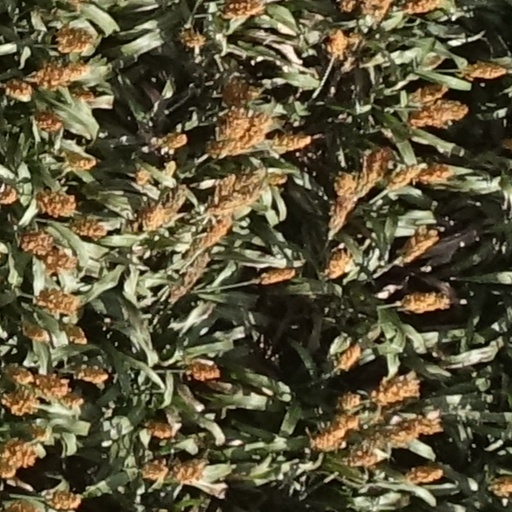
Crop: sorghum